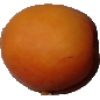
Label: apricot